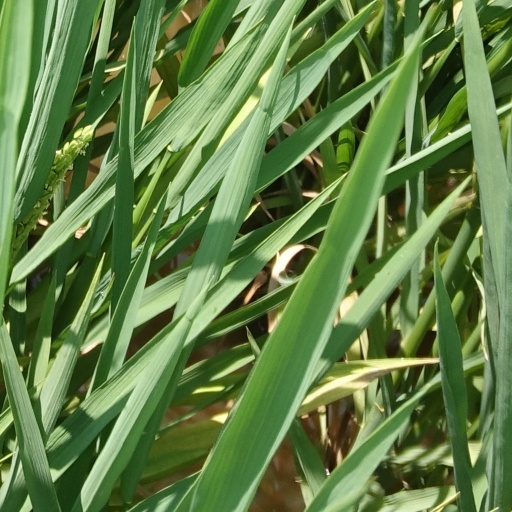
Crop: rice